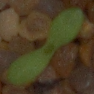
Label: scentless_mayweed